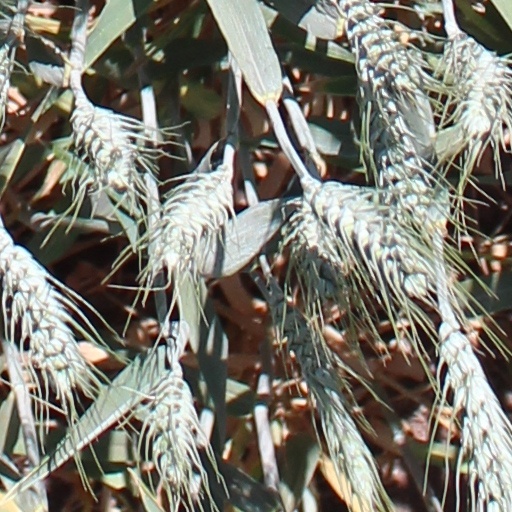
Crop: wheat